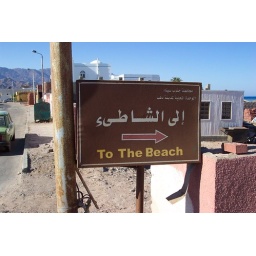
especially in Dahab these signs are very important, otherwise you'd never find the beach ;-)